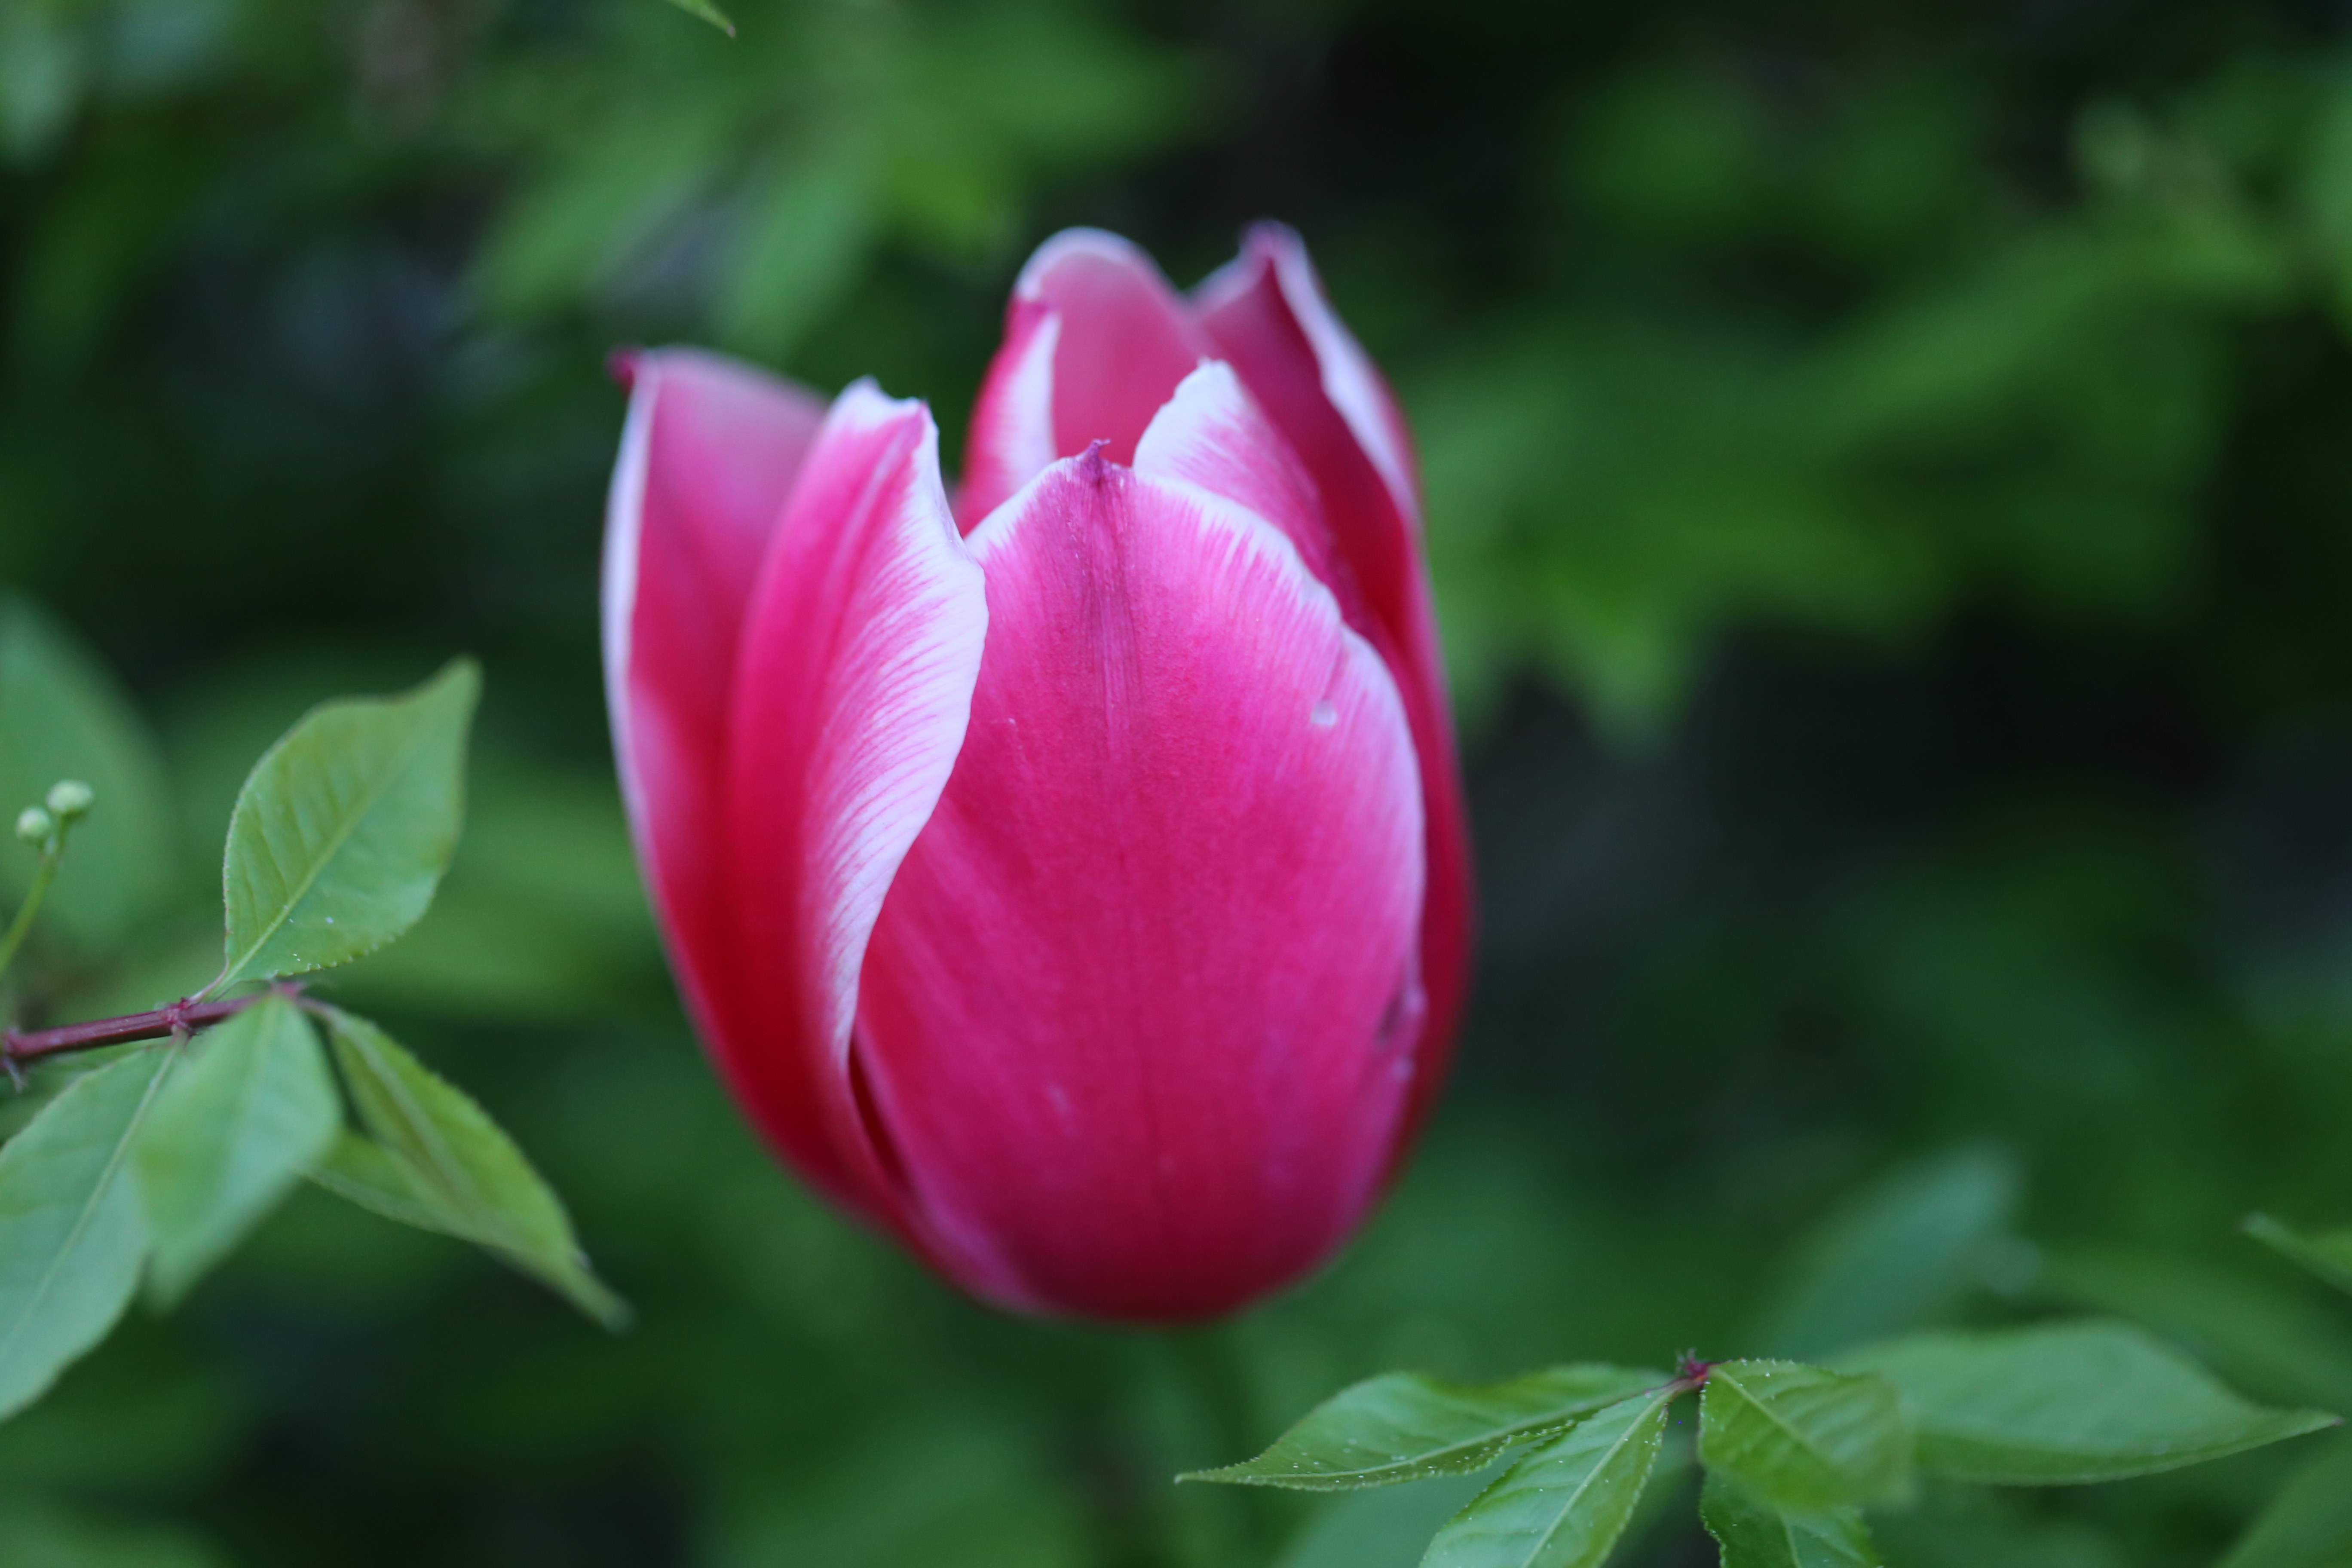
nature, blossom, plant, flower, purple, petal, bloom, tulip, spring, color, botany, colorful, close, sacred lotus, aquatic plant, flora, flowers, lotus, bud, macro photography, flowering plant, plant stem, land plant, lotus family